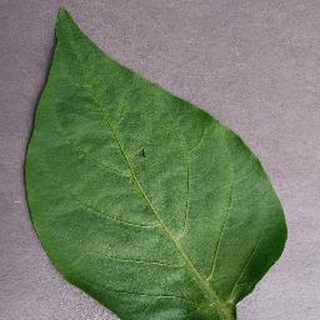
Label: healthy_bell_pepper